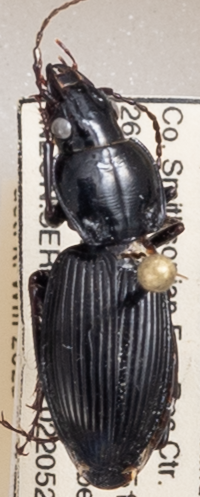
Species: Pterostichus stygicus
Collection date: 2022-05-26
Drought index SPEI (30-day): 0.8
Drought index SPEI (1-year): -0.184
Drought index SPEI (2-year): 1.45